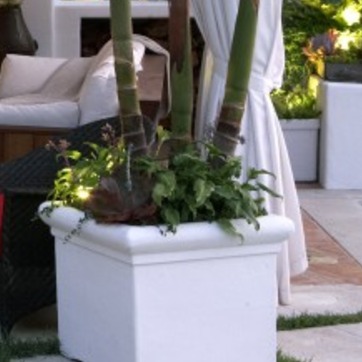
Material: foliage